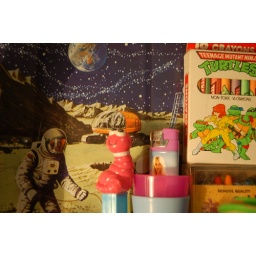
my desk in my bedroom